Lady Olga Maitland

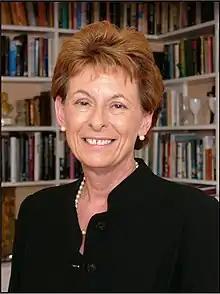
Lady Olga Maitland in 2006

Lady Helen Olga Hay ( Maitland; born 23 May 1944), widely known as Lady Olga Maitland, is a British journalist, author, and Conservative politician. She served as the Member of Parliament for Sutton and Cheam from 1992 to 1997 and has been involved in defence advocacy and international business development.